Amy Alkon

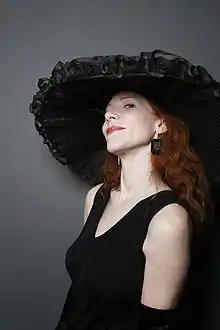
Amy Alkon at DeepGlamour fashion celebration, 2009

Amy Alkon (born March 8, 1964), also known as the Advice Goddess, is an American advice columnist. Alkon wrote a weekly advice column, "Ask the Advice Goddess," which was published in over 100 newspapers within North America. While Alkon addressed a wide range of topics, she primarily focused on issues in intimate relationships. Her columns were based largely on evolutionary psychology. Her last column was published on March 31, 2022.